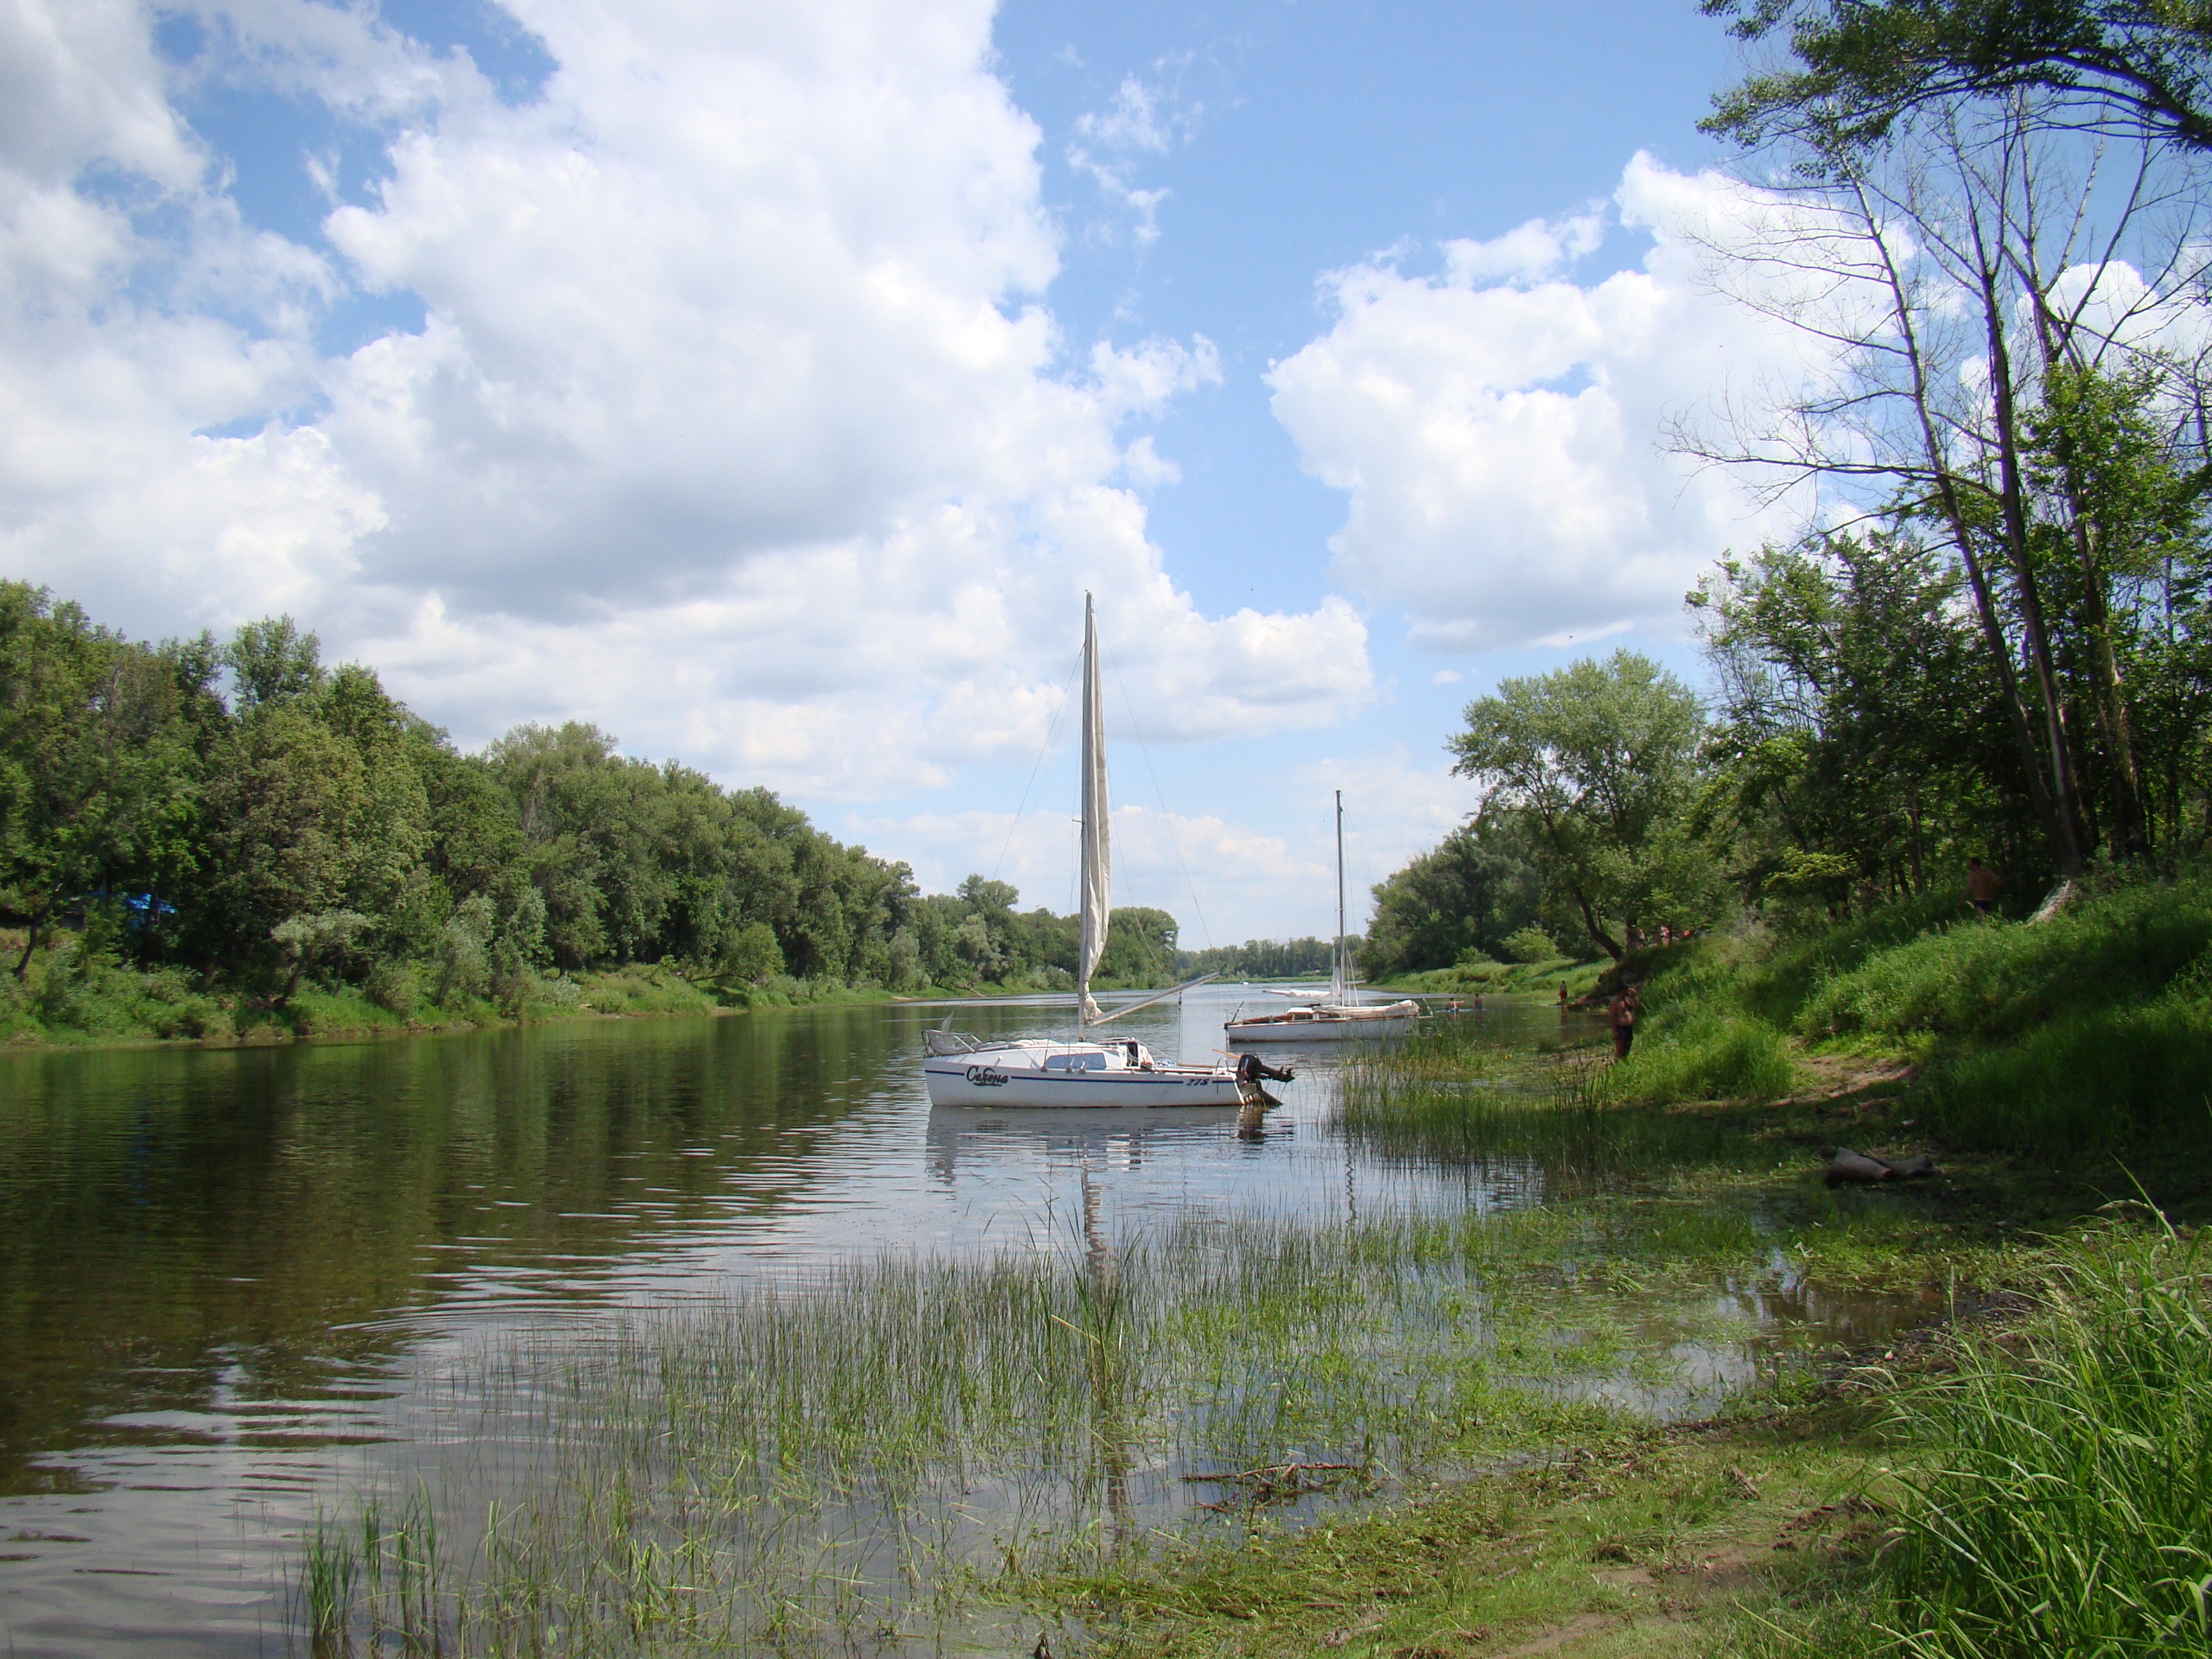
water, marsh, sky, sun, boat, lake, river, canal, summer, reflection, vehicle, reservoir, silence, waterway, body of water, trees, clouds, boating, wetland, loch, yachts, ecosystem, landform, duct, geographical feature, bayou, back on track